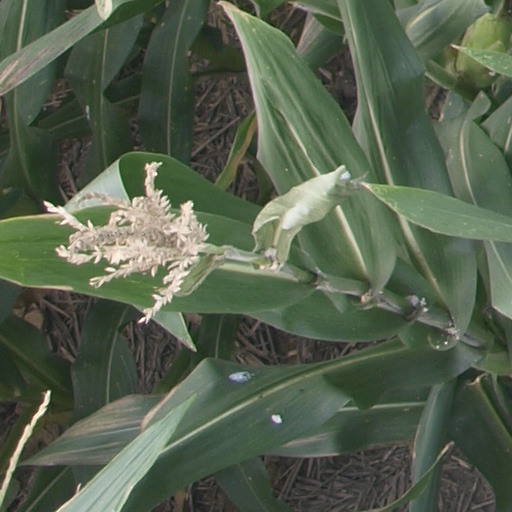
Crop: maize; corn